Thwaites Glacier

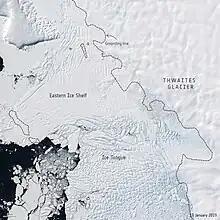
Photo taken in 2019 by the Sentinel-2 satellite of the European Space Agency. It shows the glacier, the ice shelf on its eastern side, and the remains of the ice tongue in the west, now reduced to a "mélange" of icebergs which is much less effective at supporting the glacier and preventing calving events.

Thwaites Glacier is located at the northern edge of the West Antarctic Ice Sheet, next to Pine Island Glacier. Both glaciers continually shed ice from their grounding line into Pine Island Bay, which is part of the Amundsen Sea. The fastest flows of ice occur between east of Mount Murphy, where they can exceed per year. At in width, Thwaites Glacier is the single widest glacier in the world, and it has an area of . This makes it larger than the American state of Florida, and a little smaller than the entire island of Great Britain. It is also very tall, with ice thickness from bedrock to surface measuring between and . Due to this immense size, enormous mass is shed when the repeated ice calving events occur at the glacier's marine terminus – the point where grounding line is in contact with water. The largest events, on the glacier's more vulnerable western side, are seismically detectable at ranges up to .